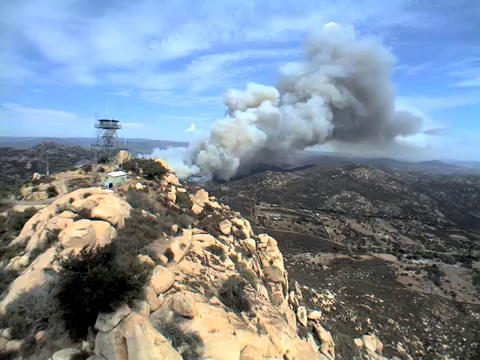
Fire: no
Smoke: yes